Dupont Circle Fountain

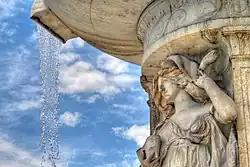
Water falling over the figure representing the Sea.

The fountain sits in the center of Dupont Circle, a park, traffic circle and neighborhood in the northwest quadrant of Washington, D.C. The park is located at the convergence of 19th Street, P Street, Connecticut Avenue, Massachusetts Avenue and New Hampshire Avenue NW.